Brian Scott

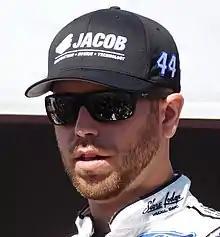
Scott at Charlotte Motor Speedway in 2016

Brian Joseph Scott (born January 12, 1988) is an American former professional stock car racing driver.